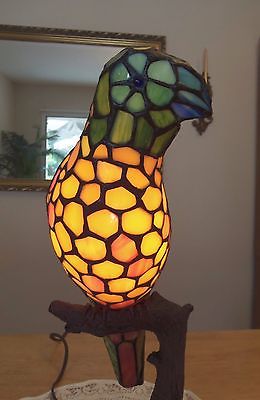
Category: lamp